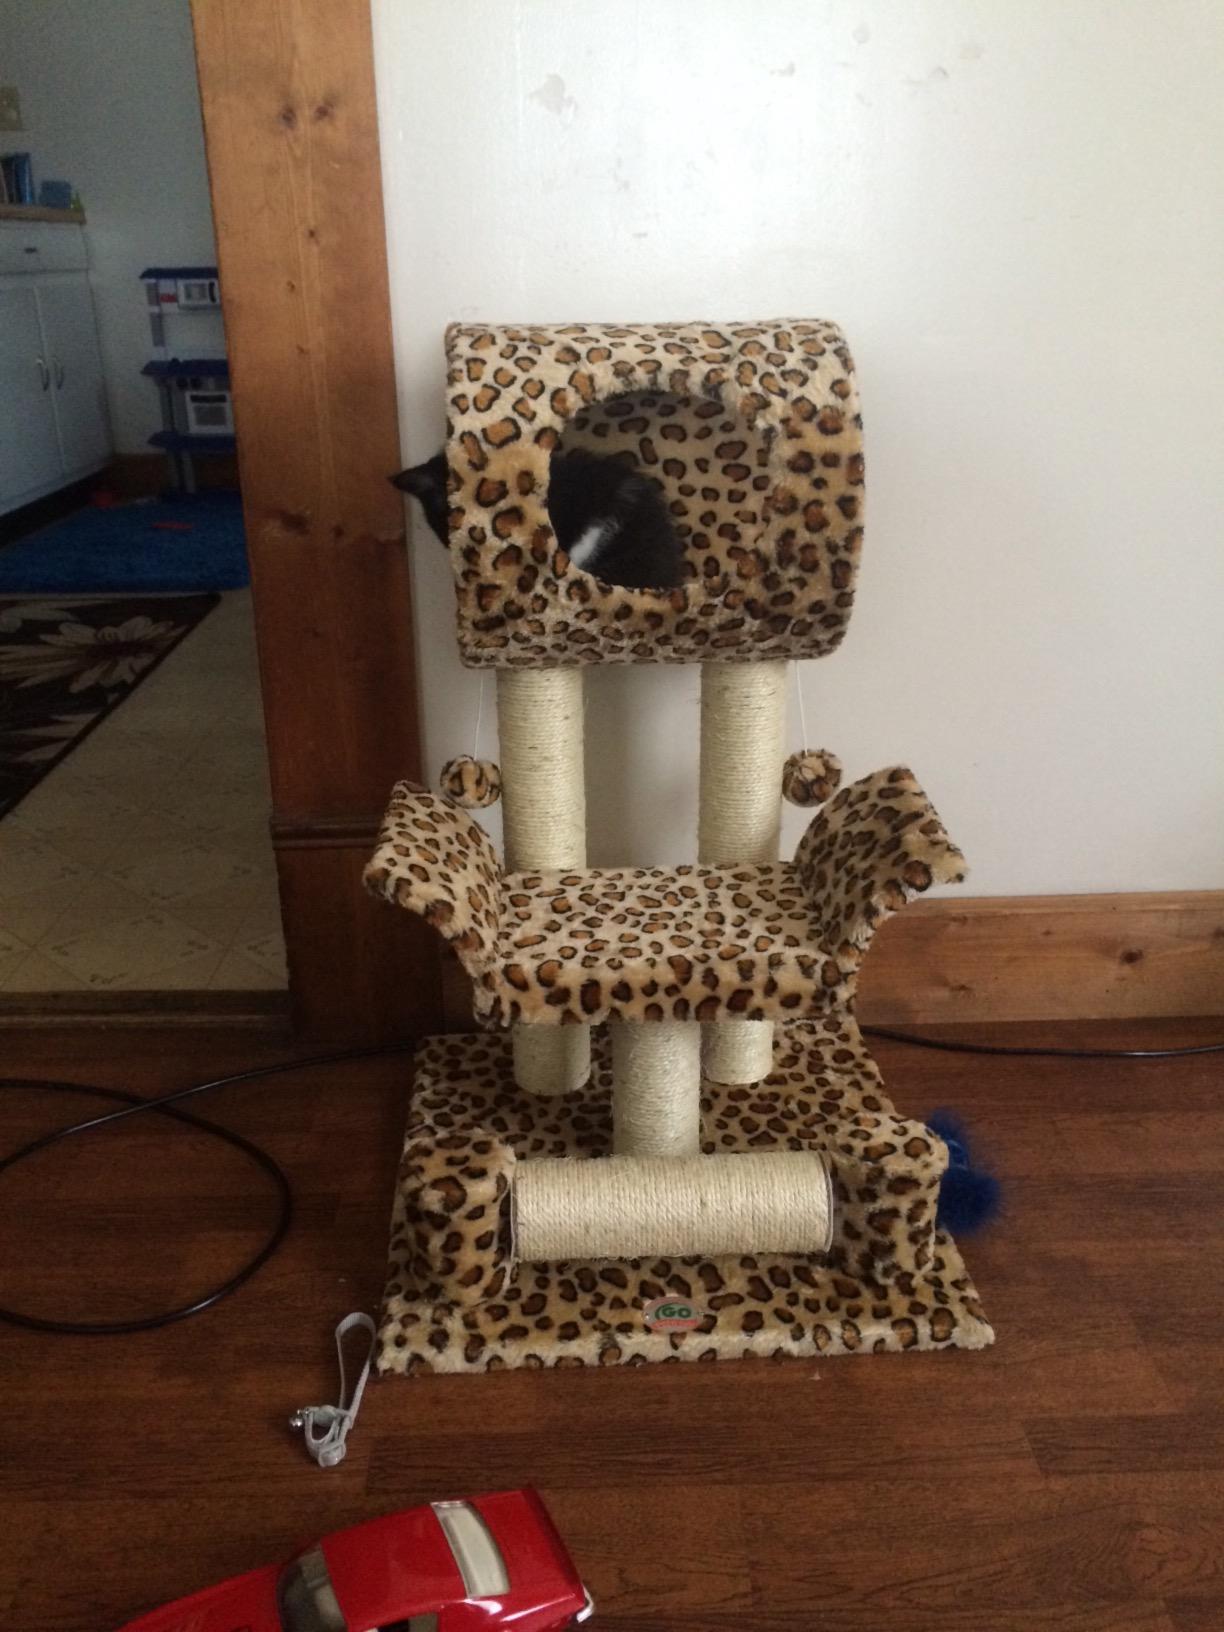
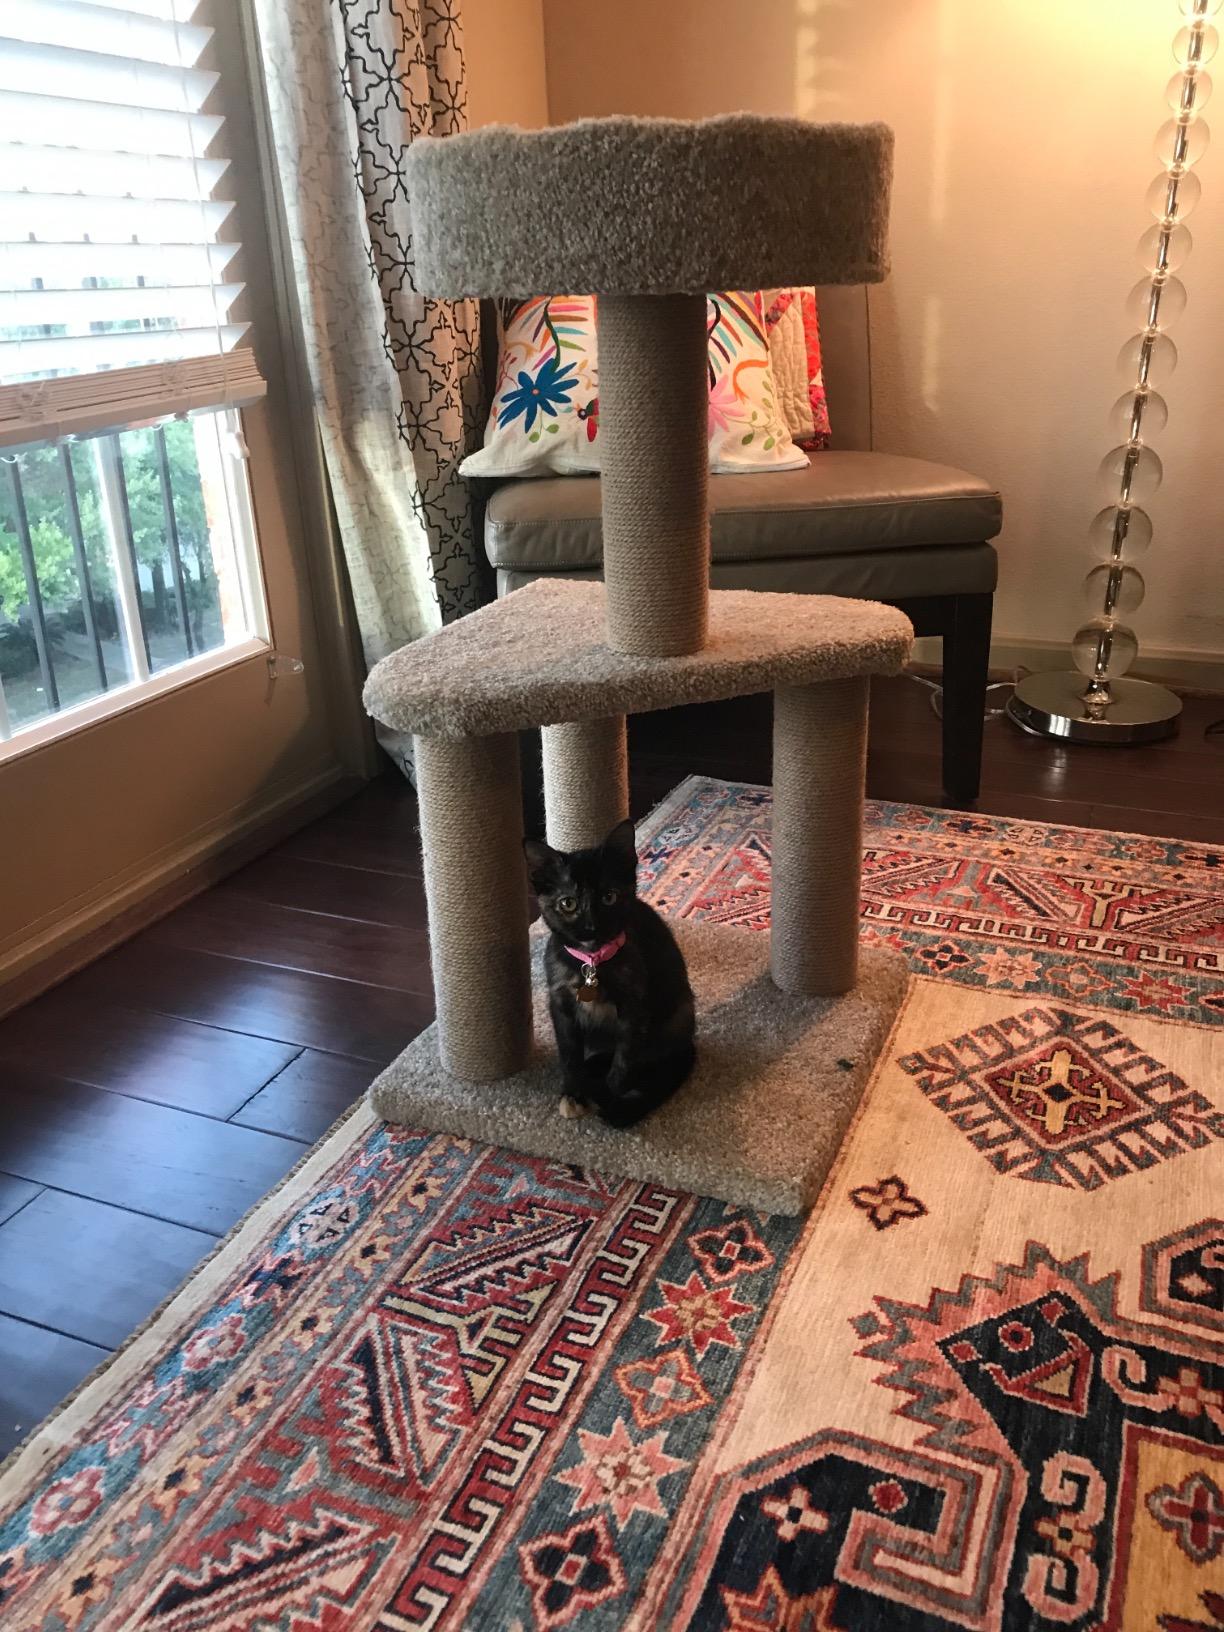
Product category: items_cat tree
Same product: no